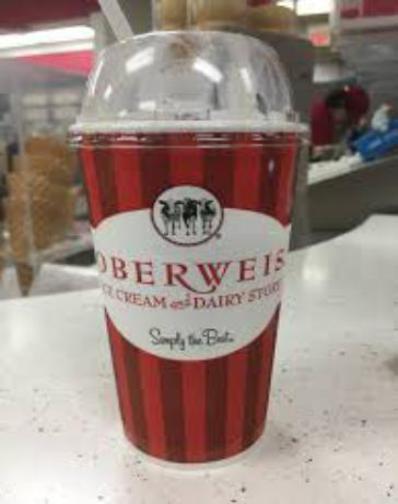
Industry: Food